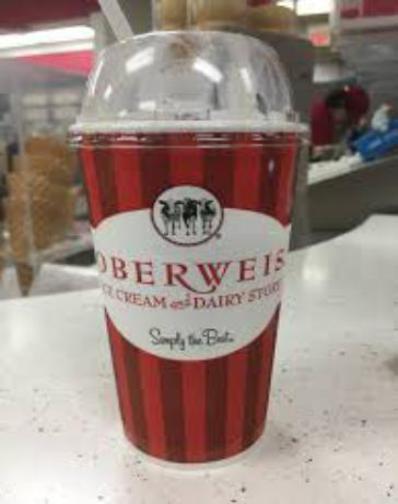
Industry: Food